Yellow-collared lovebird

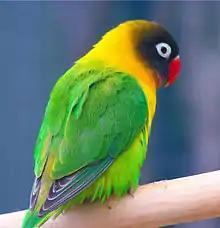
At Auckland Zoo, New Zealand

White eye-rings lovebirds, of which masked lovebirds are part, are reportedly less aggressive in comparison to the slightly larger peach-faced lovebird. They are frequently housed in aviaries with other species of their genus, a practice which although can be convenient, and wonderfully aesthetic, may lead to hybridization. This can especially be concerning where other species may not be as locally common e.g. black-cheeked lovebird and Lilian's lovebird. It may be advisable to house lovebirds either by themselves, or if a mixed collection is desired, ensure they are kept in a large flight with a few feeding stations, and assertive species e.g. red-rumped parrot, kākāriki, rose-ringed parakeet or cockatiels. They can usually be kept safely with quails and pheasants in aviaries.